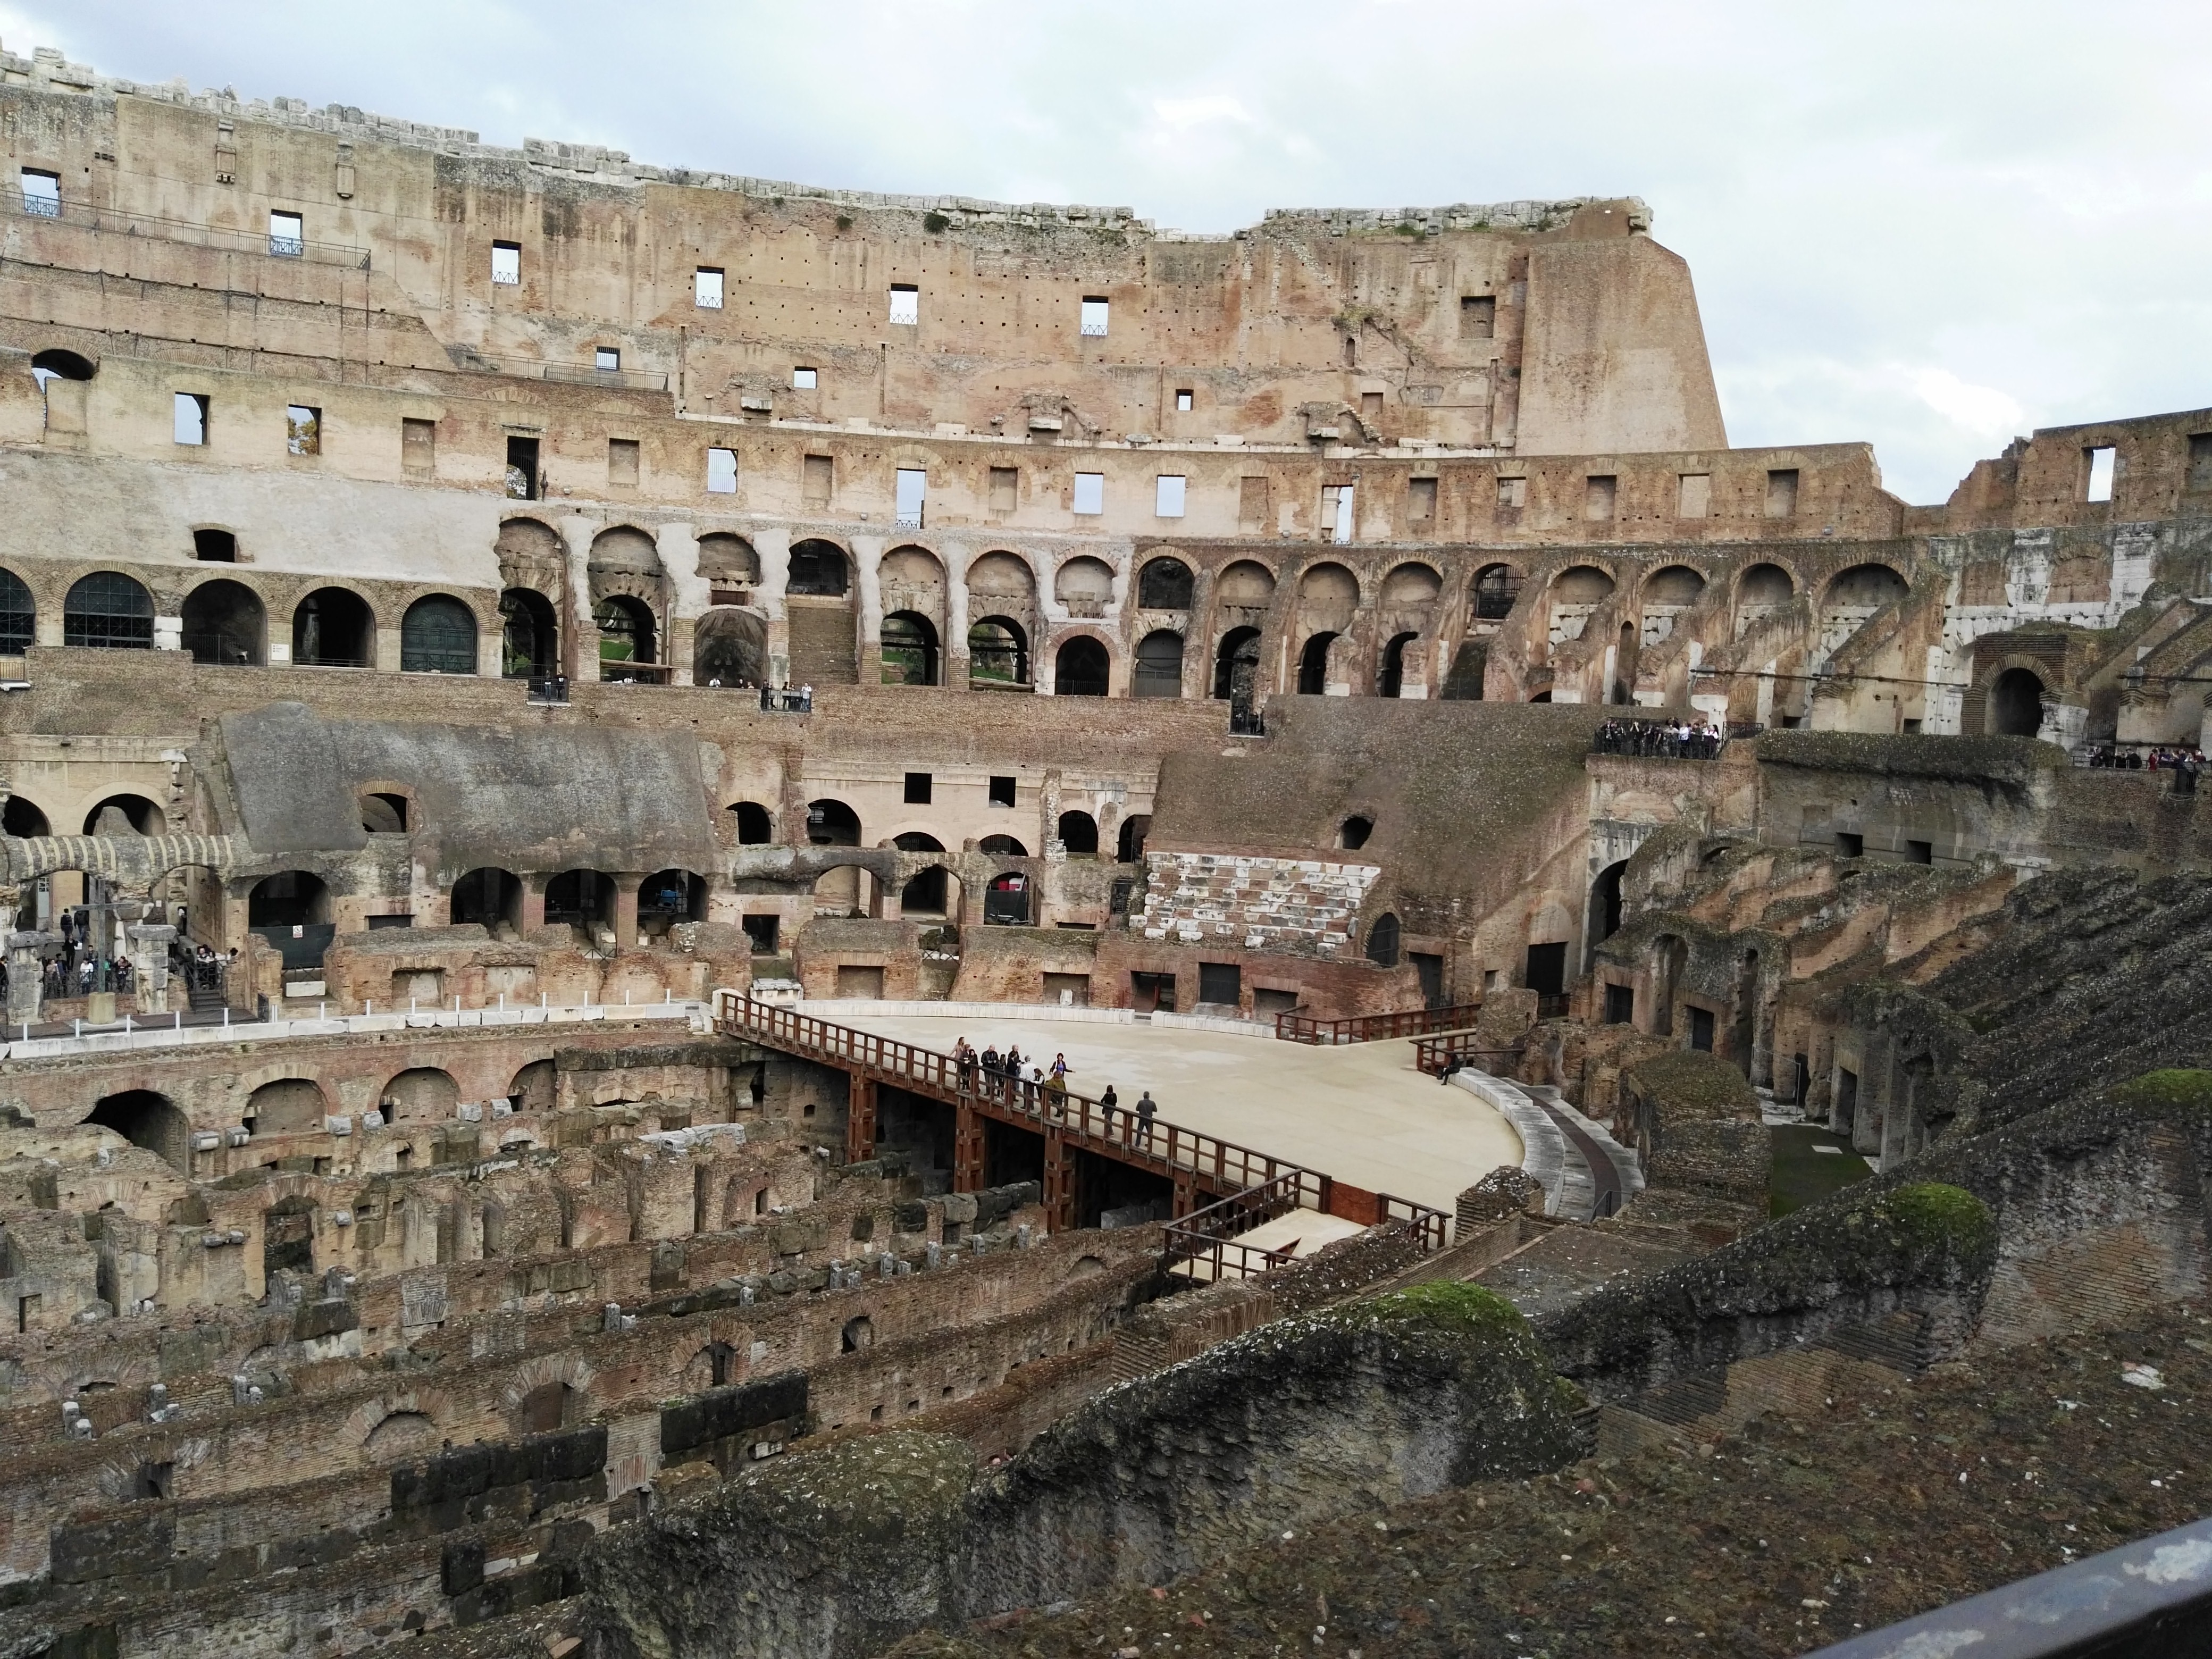
building, plaza, fortification, tourism, colosseum, medieval architecture, rome, amphitheatre, ruins, history, heritage, ancient rome, archaeological site, unesco world heritage site, historic site, ancient history, ancient roman architecture